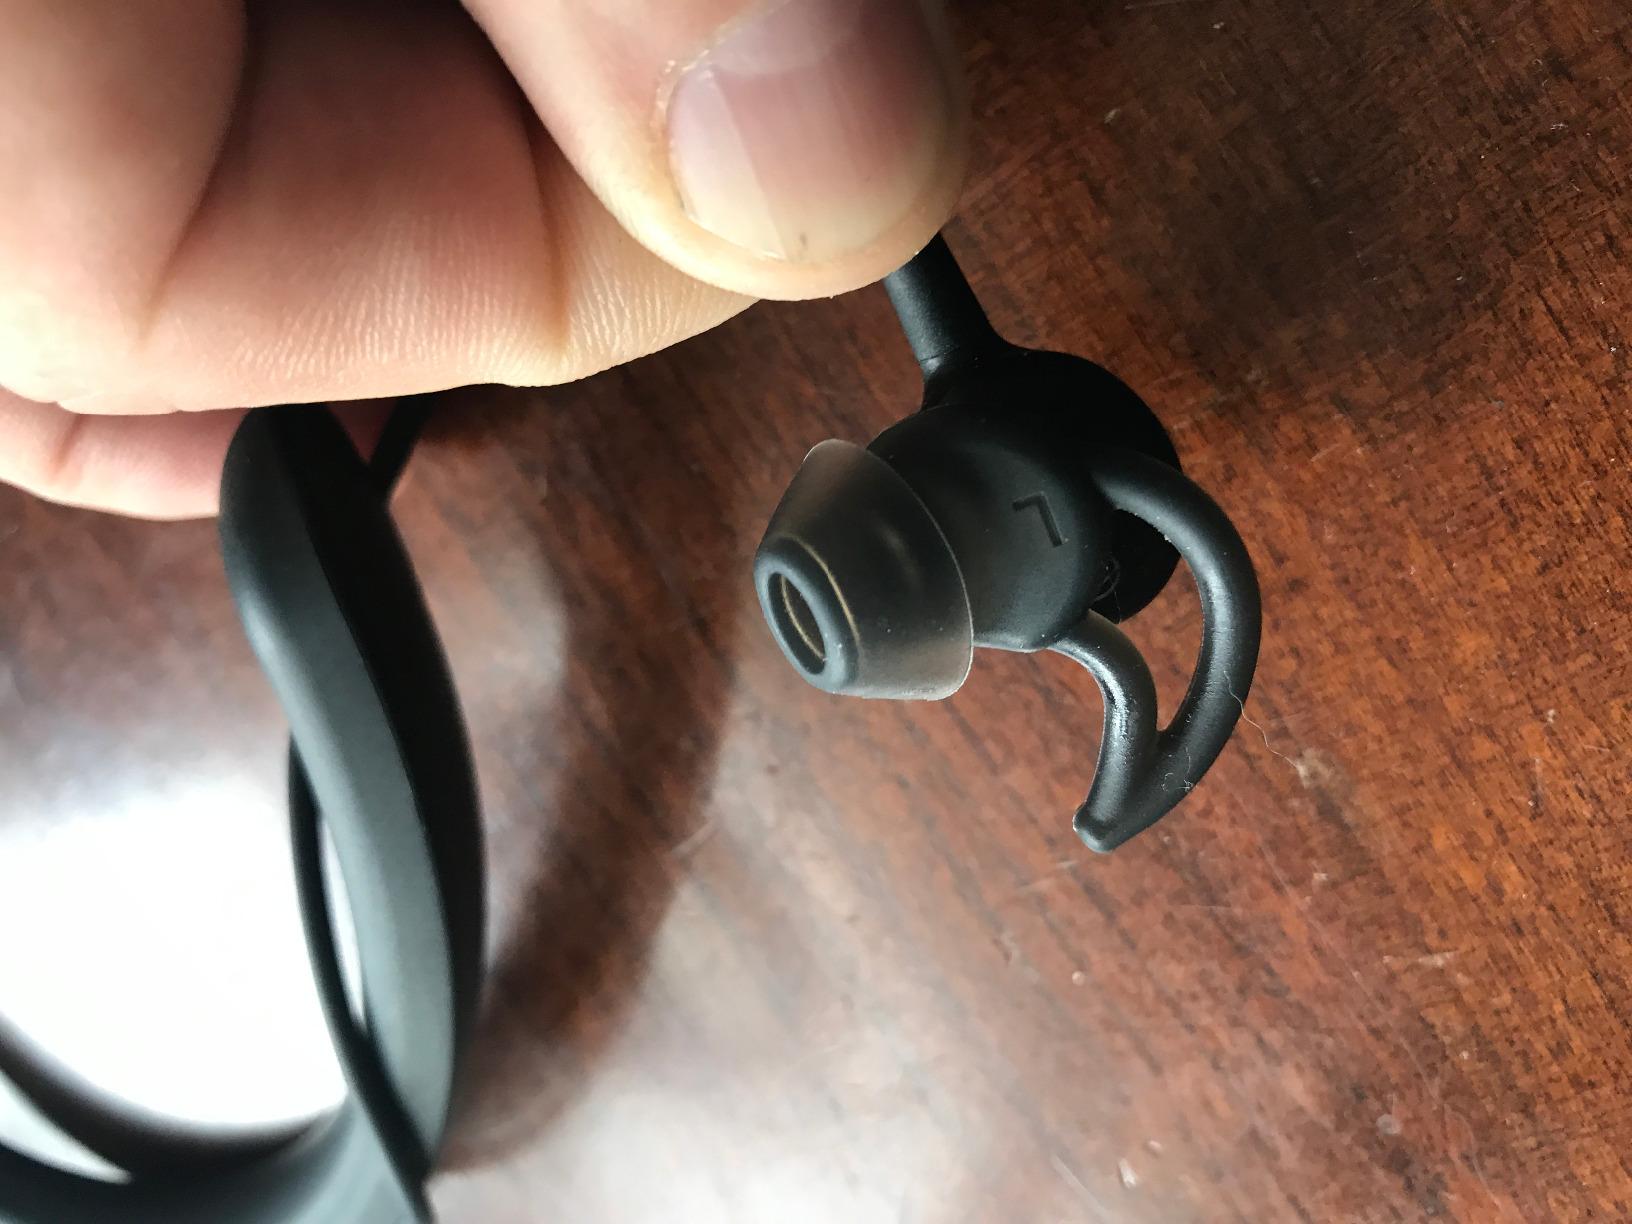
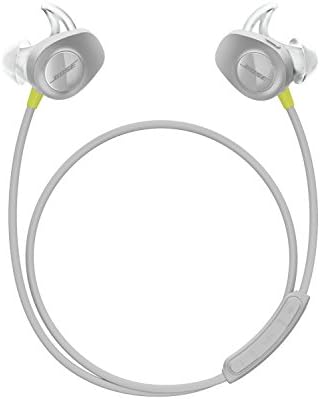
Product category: headphones
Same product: no